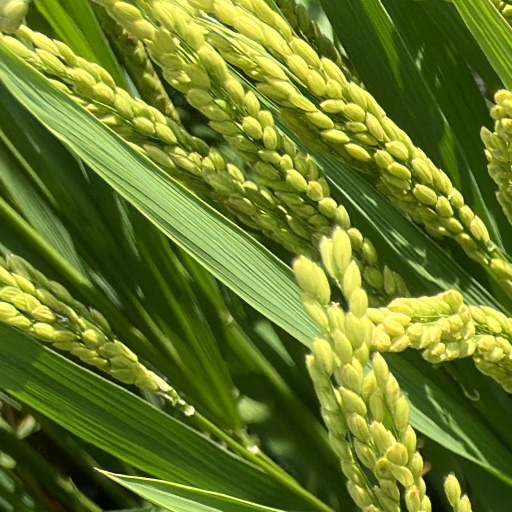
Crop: rice